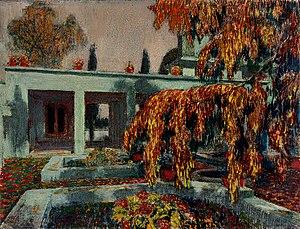
Projet de patio villa Mme Garnier, Saint-Rambert, 5 rue de la Mignonne.
Tony Garnier, né le 13 août 1869 à Lyon et mort le 19 janvier 1948 à Roquefort-la-Bédoule, est un architecte et urbaniste français. Nombre de ses projets sont à l’origine d’avancées considérables dans la réflexion que menaient alors les architectes sur ce qu’ils considéraient être l’architecture et l'urbanisme moderne.
La Villa de madame Garnier est située au 5 rue de la Mignonne, quartier de Saint-Rambert-l'Île-Barbe à Lyon, dans le département du Rhône. Cette villa constitue une concrétisation d'un des éléments de la « Cité industrielle » imaginée par Tony Garnier.
La plupart des œuvres graphiques de Tony Garnier sont conservées au musée des Beaux-Arts, au sein de la Fondation Renaud et aux Archives municipales de Lyon.